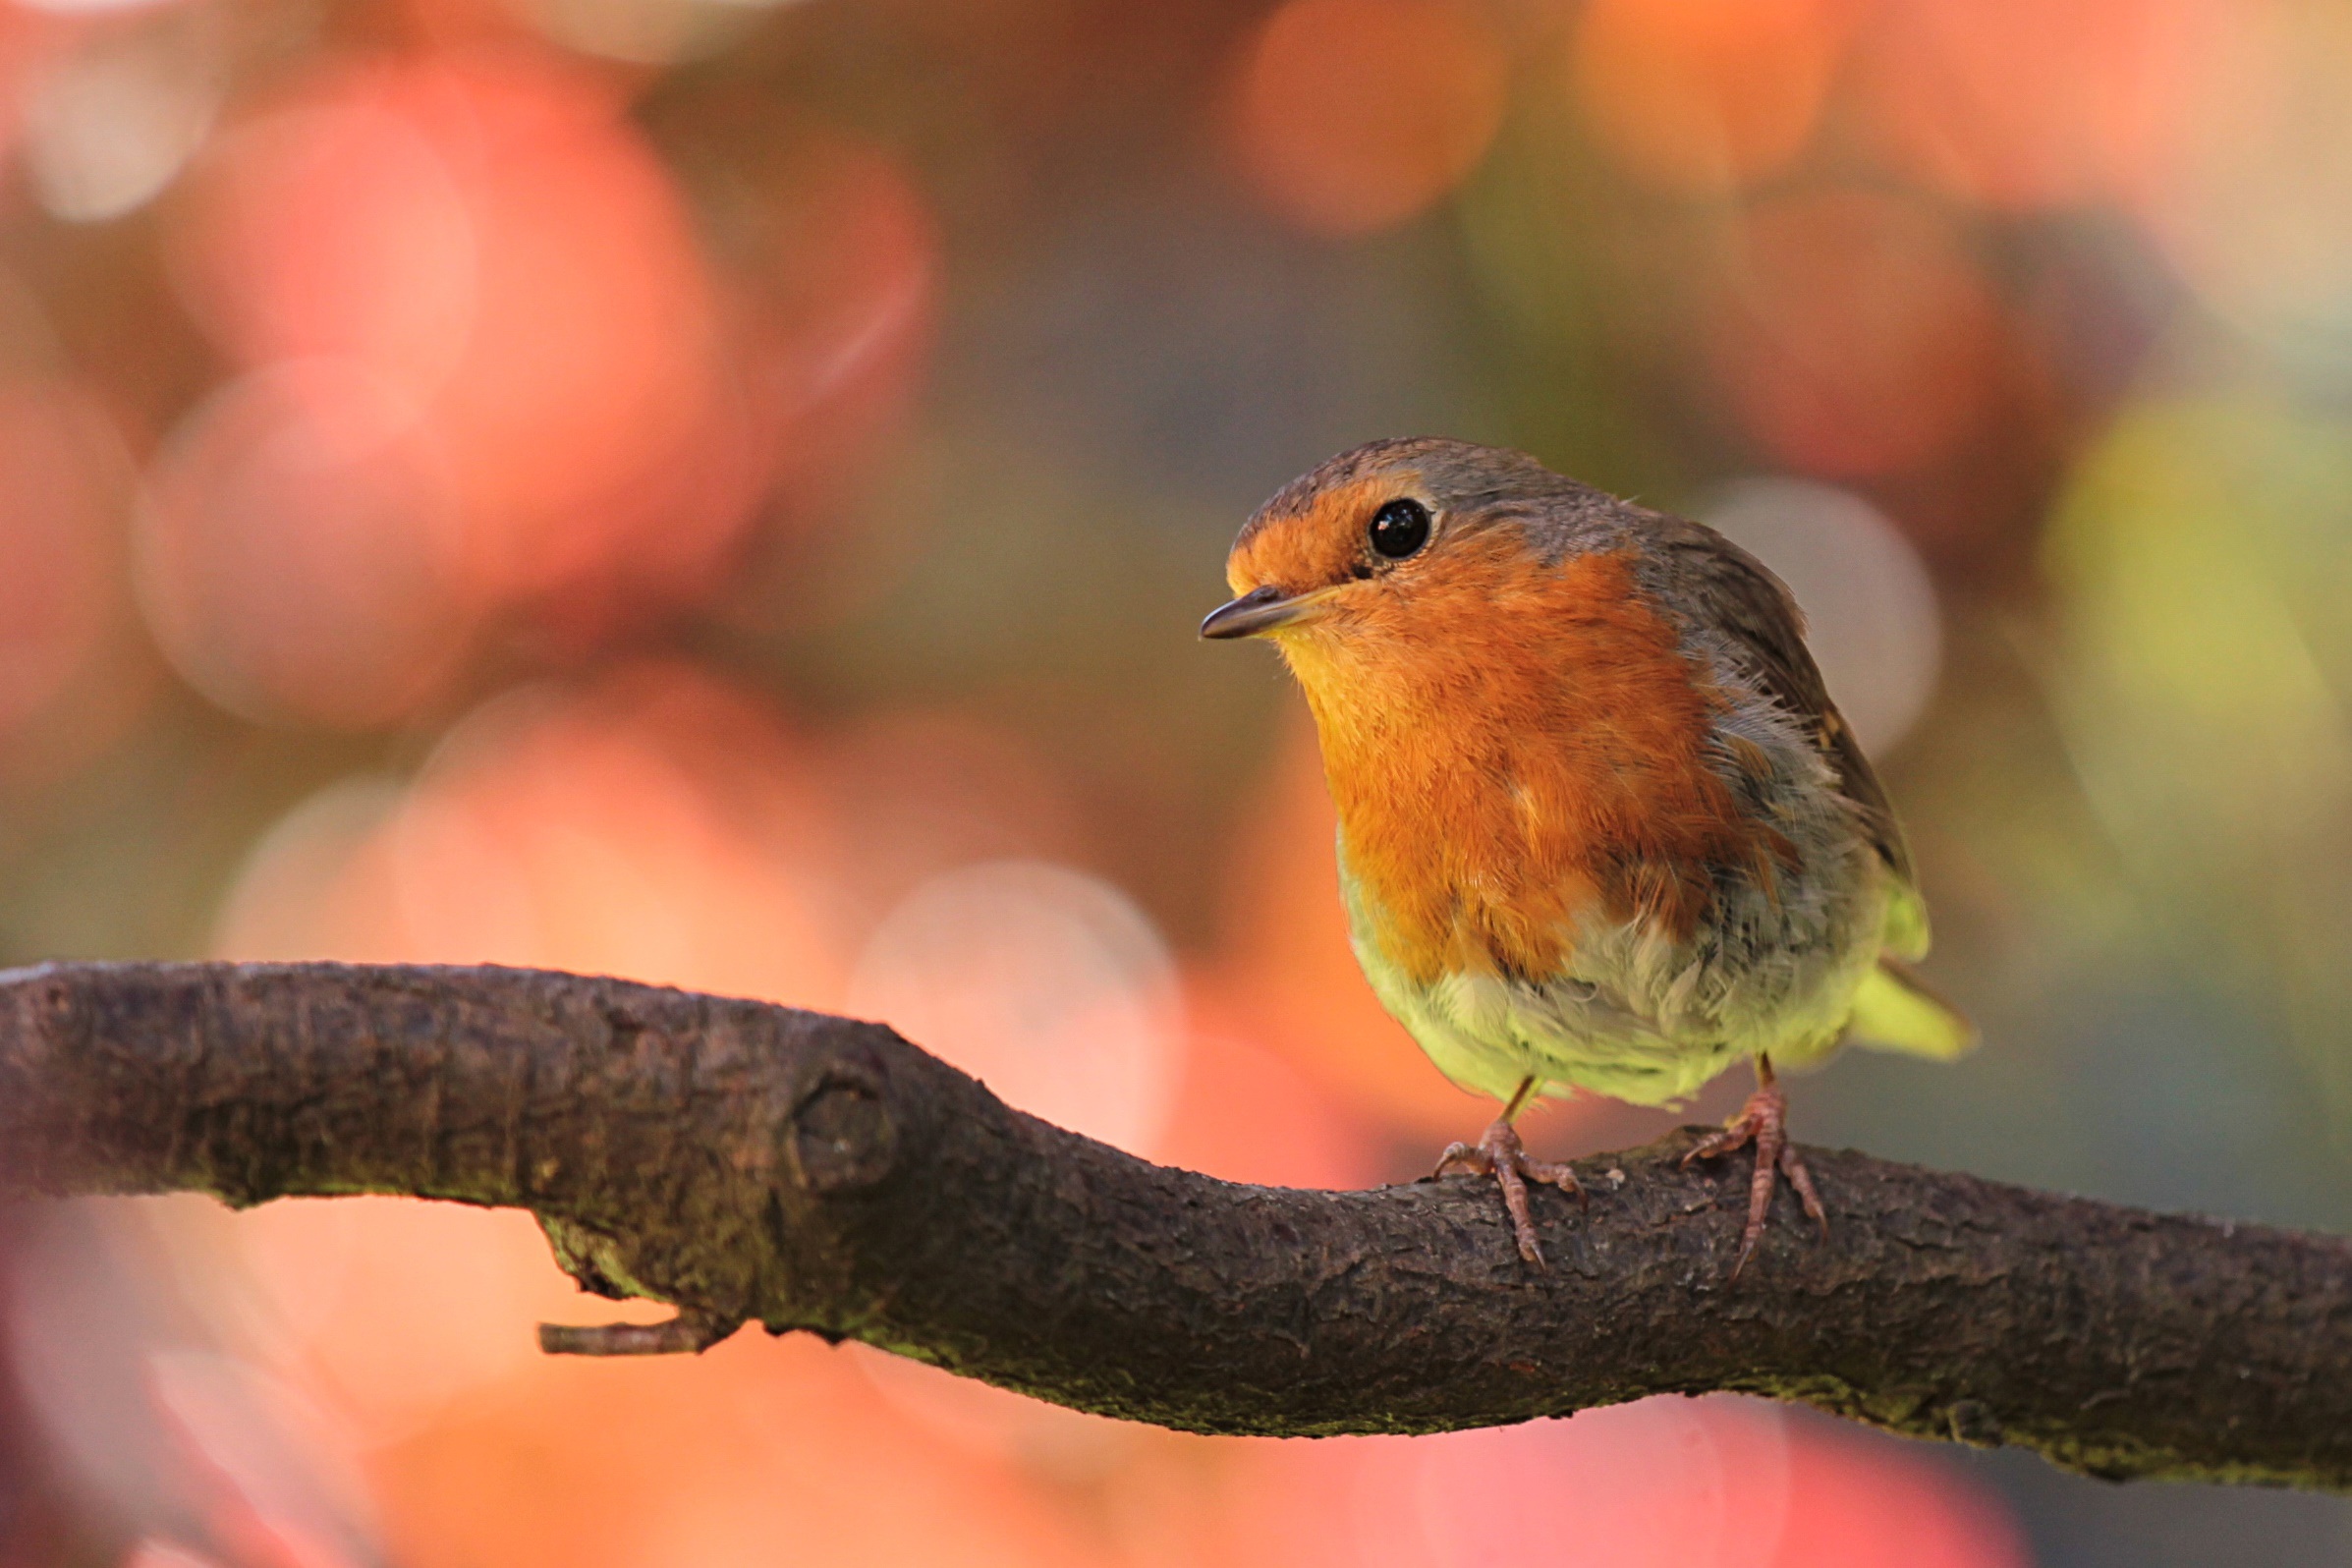
nature, branch, bird, flower, animal, wildlife, beak, macro, robin, fauna, close up, vertebrate, finch, perched, macro photography, old world flycatcher, animal photography, perching bird, european robin